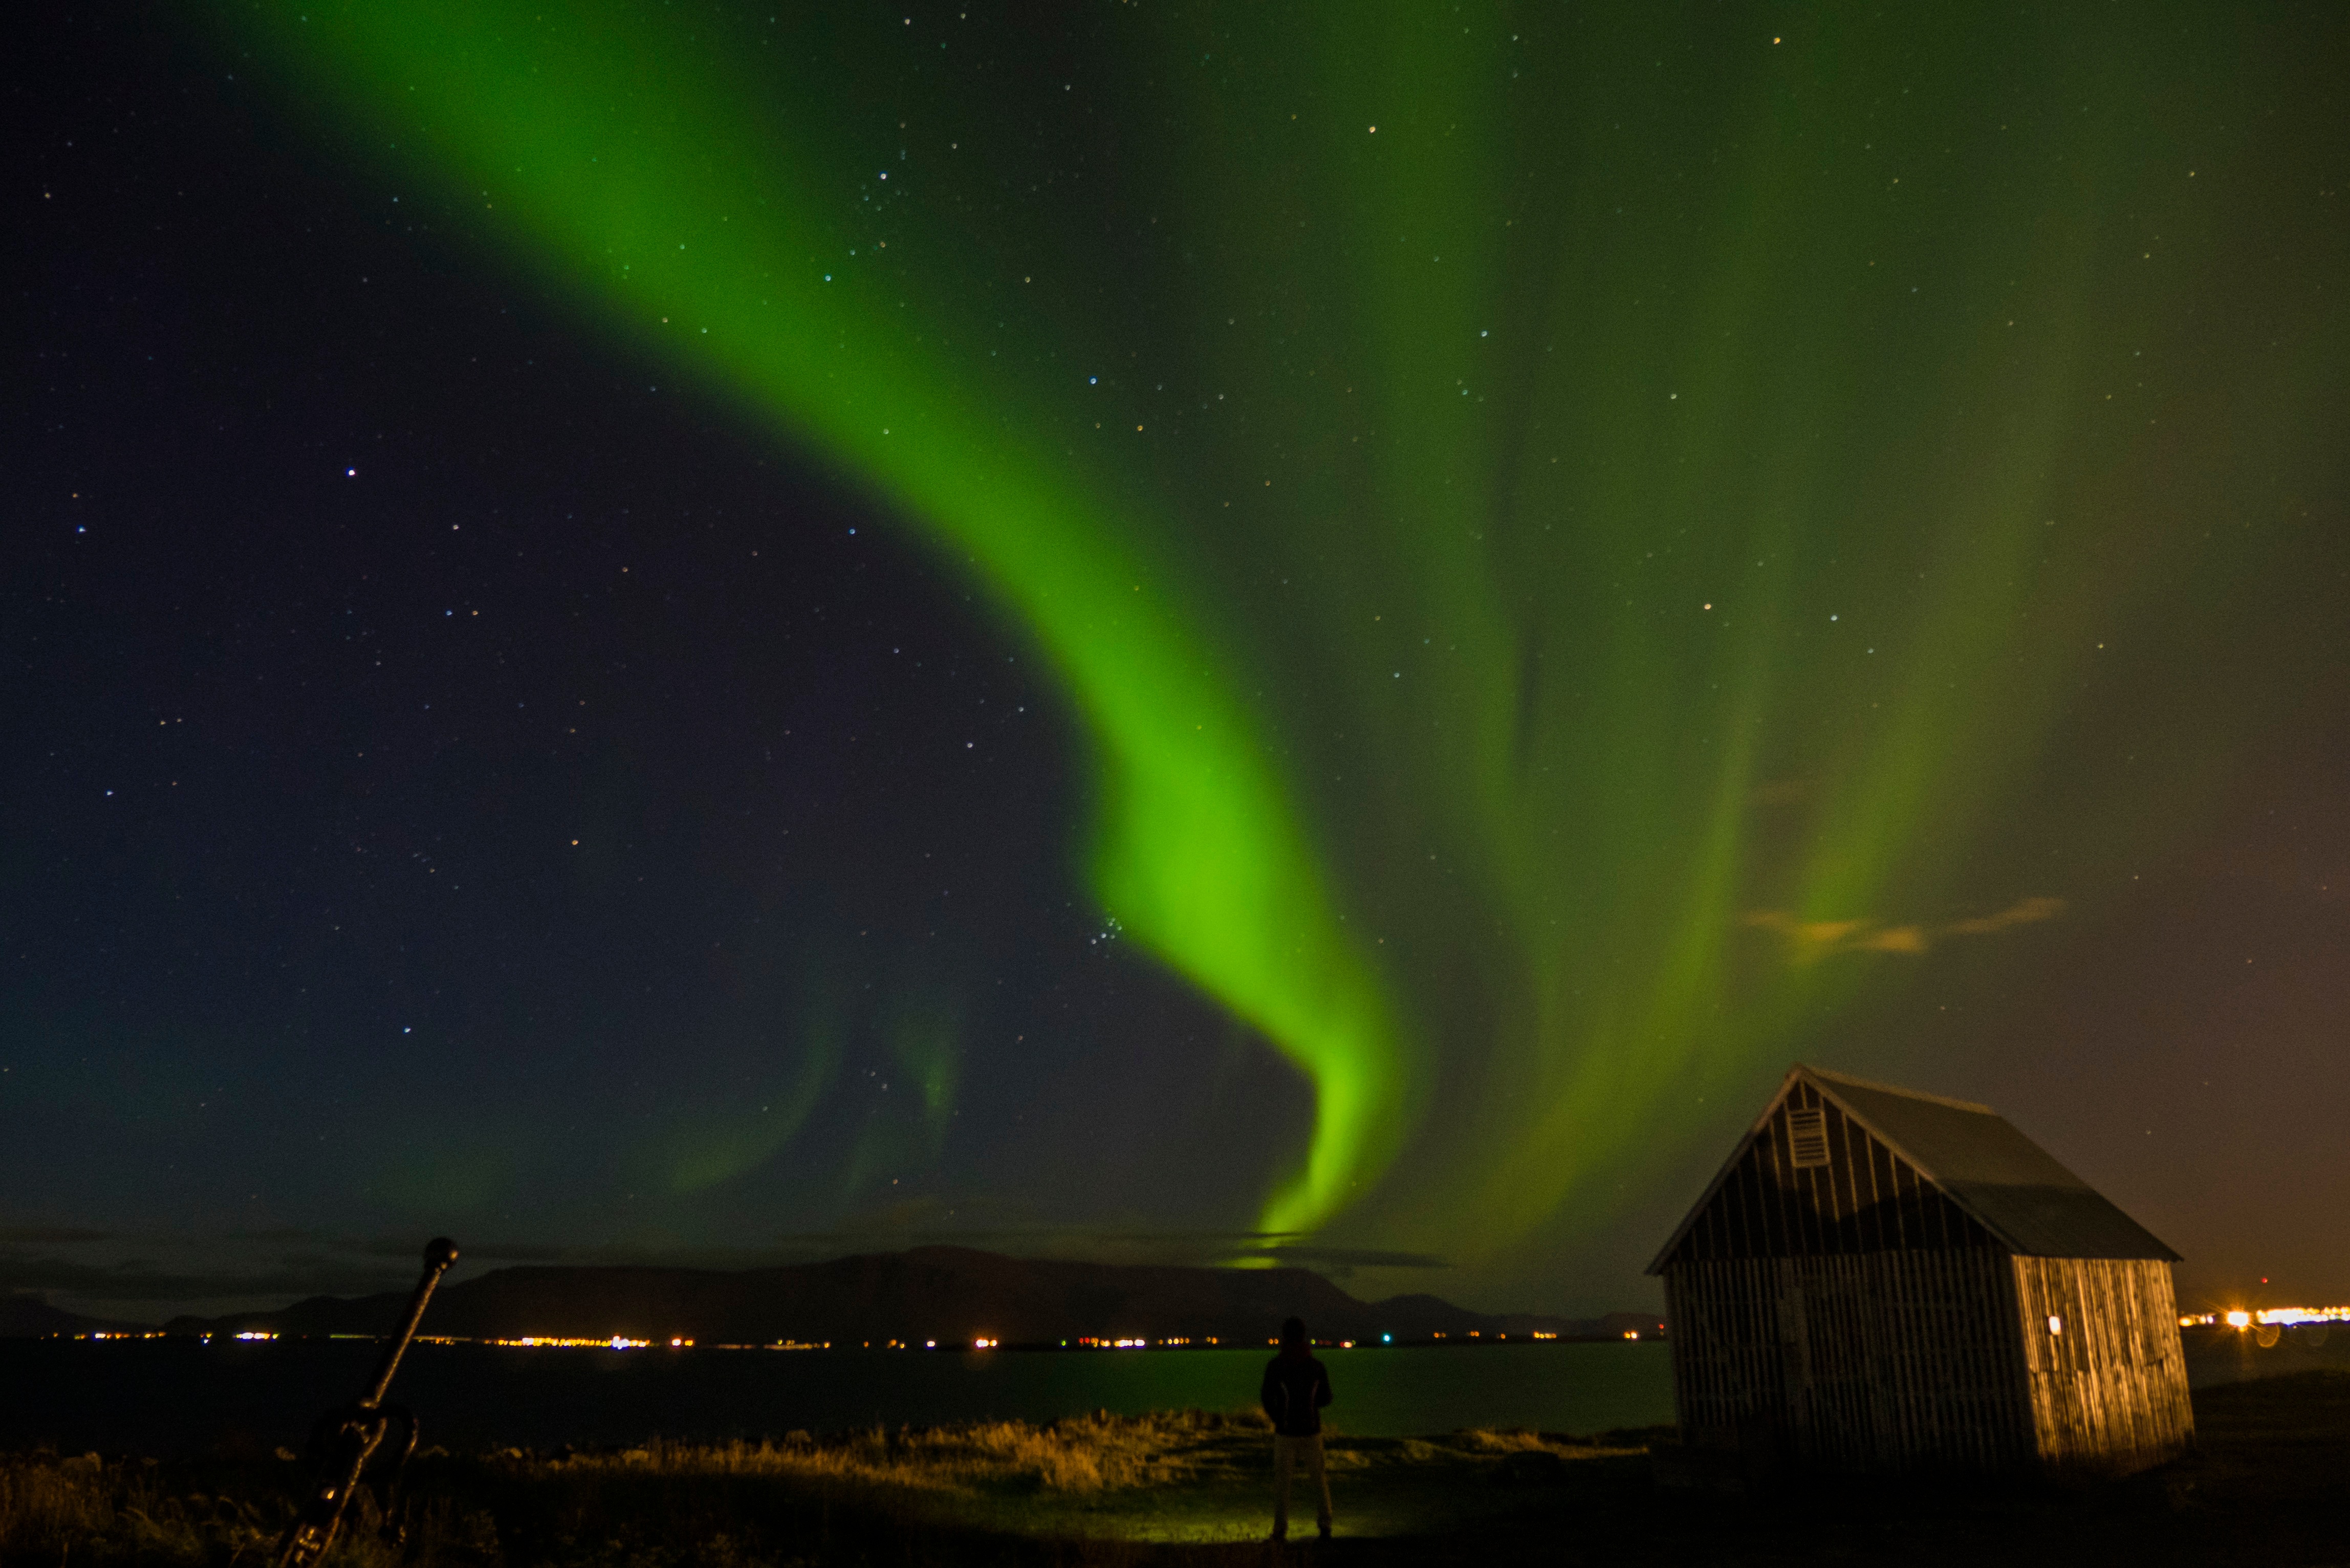
light, night, atmosphere, cabin, night sky, aurora, aurora boreali